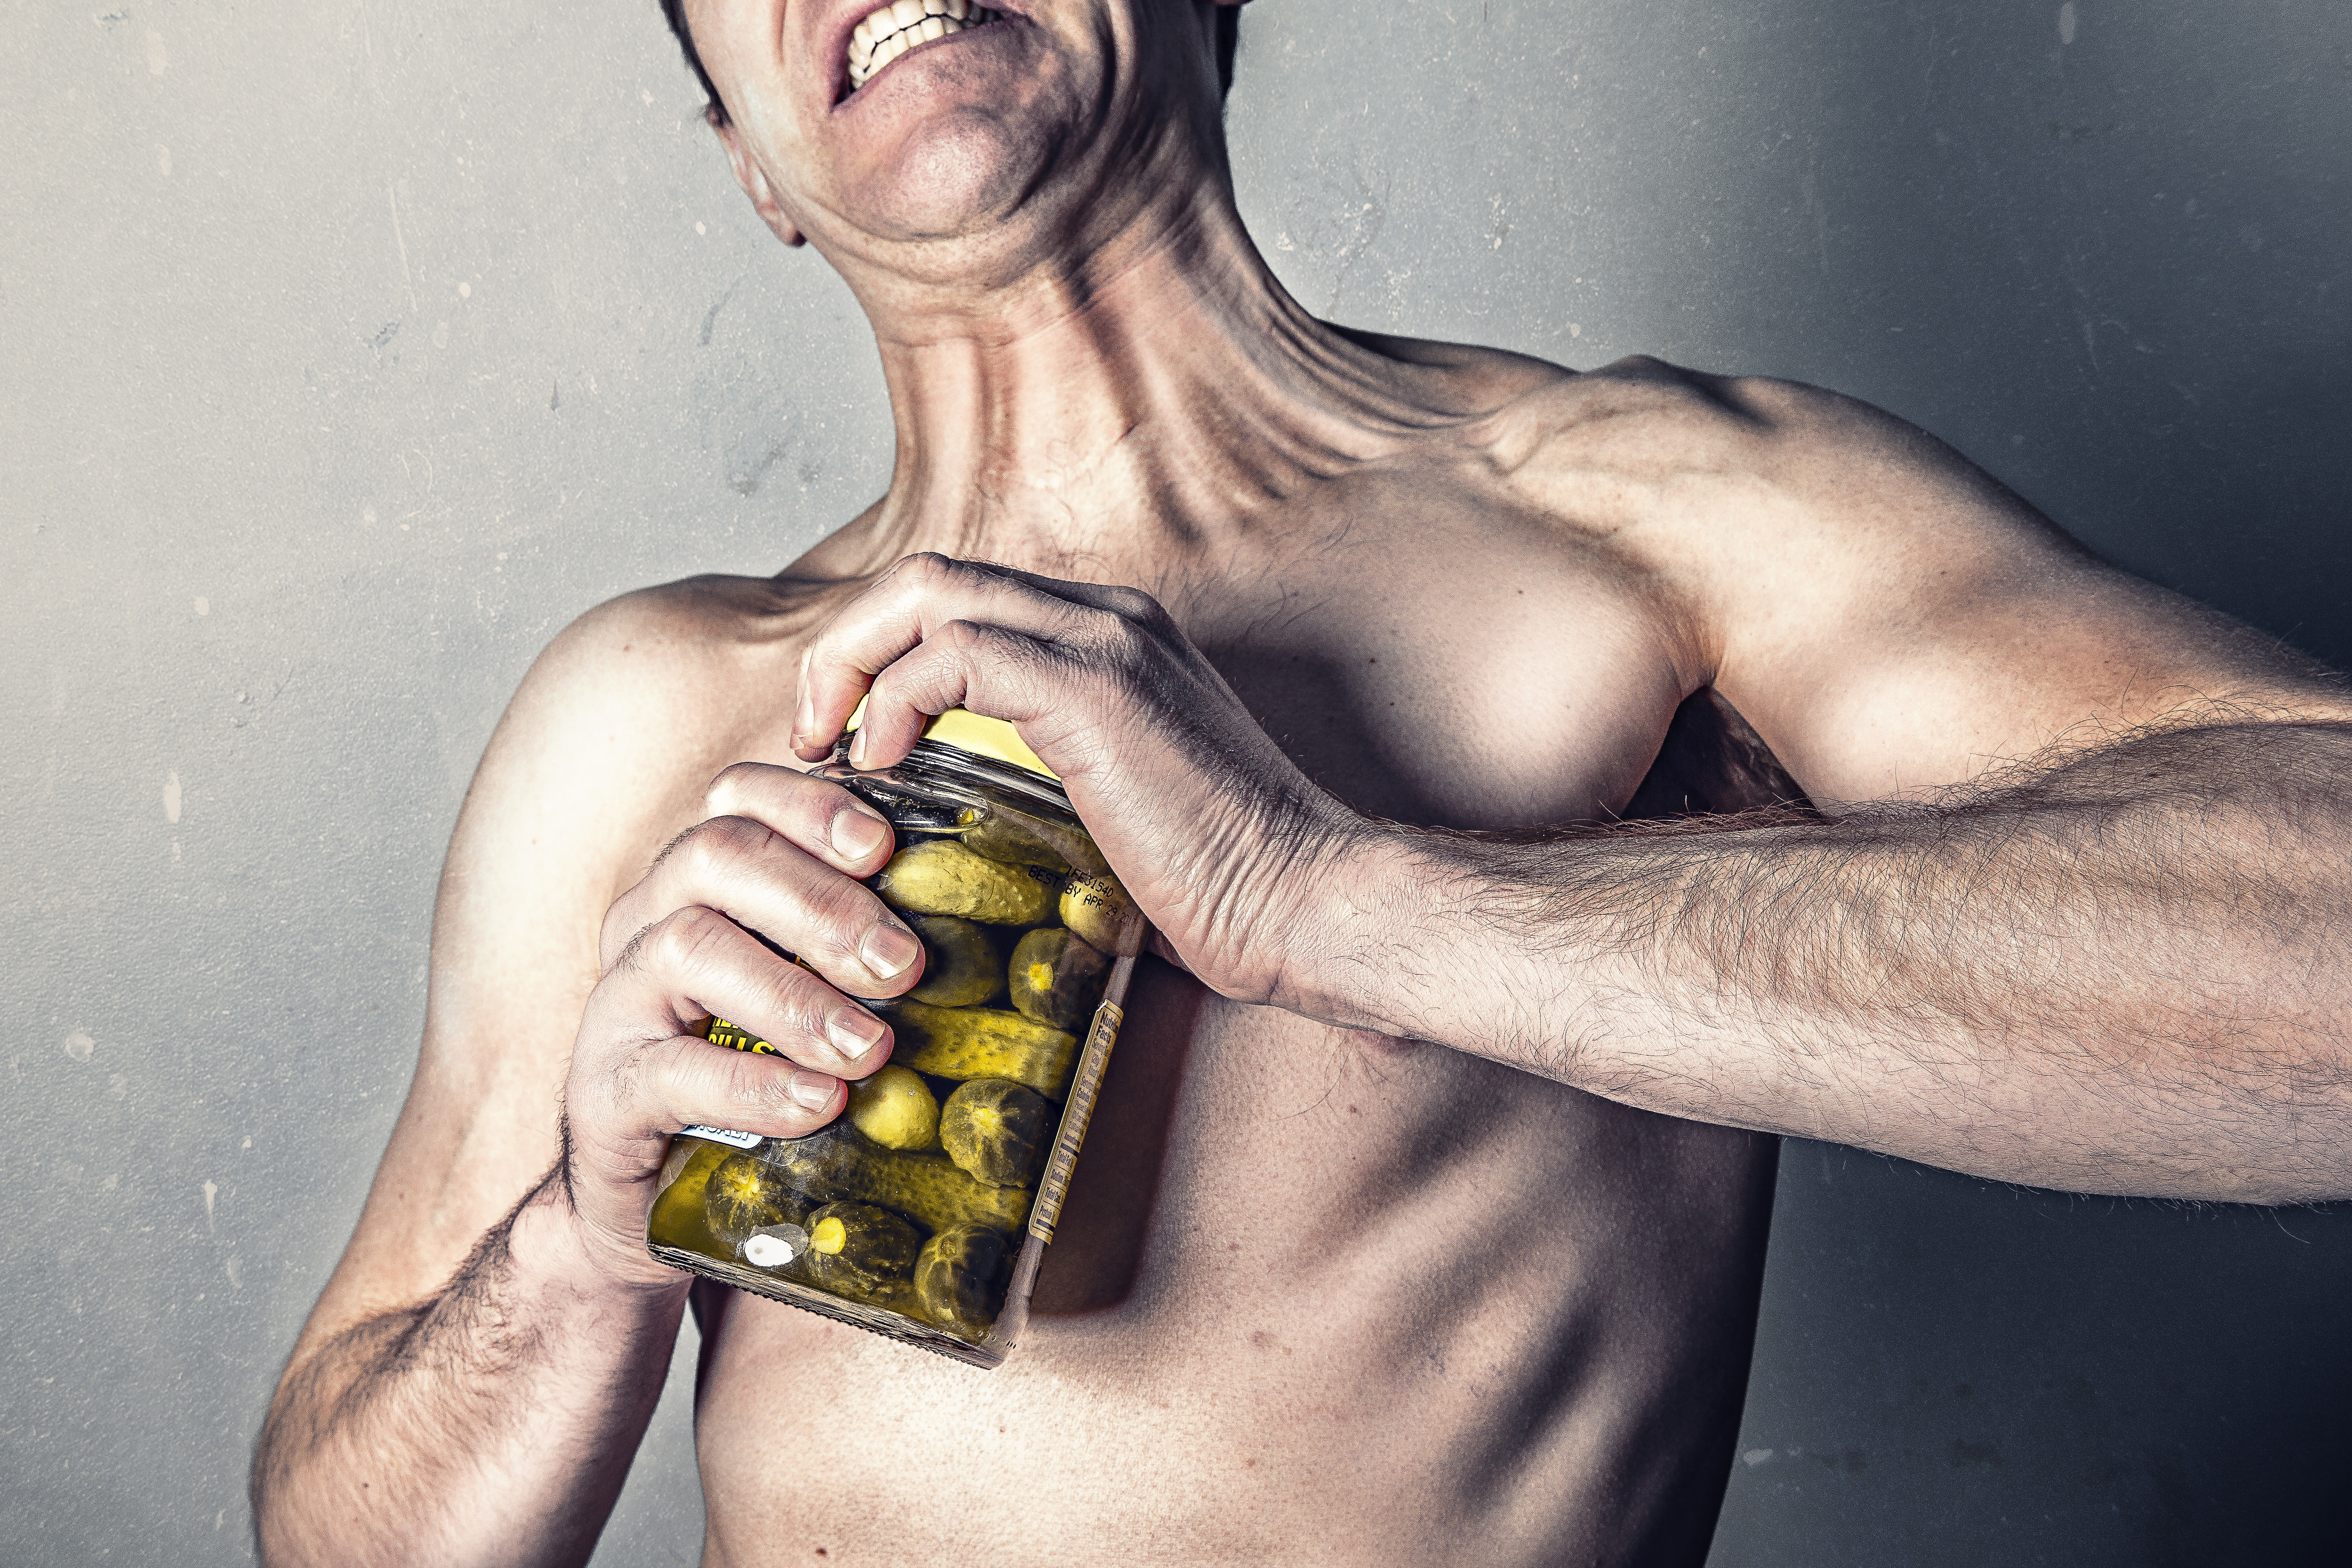
hand, man, person, jar, male, guy, leg, model, finger, food, human, arm, muscle, mouth, chest, human body, shirtless, power, hands, biceps, pickles, hairy, beauty, sexy, organ, body, fit, strong, strength, adult, powerful, tough, sense, flexing, strech, art model